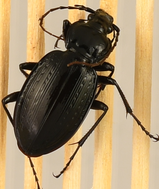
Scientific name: Carabus goryi
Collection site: Mountain Lake Biological Station NEON (MLBS), plot MLBS_002